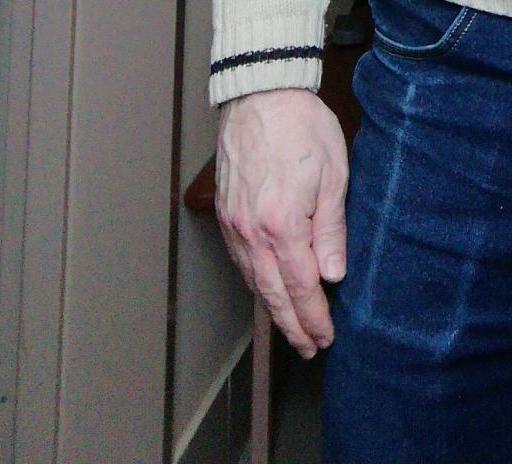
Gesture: no_gesture